Monitor ERP Arena

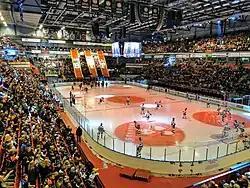
Interior

Monitor ERP Arena, formerly named Gavlerinken Arena (2014–2019), Läkerol Arena (2006–2014) and Gavlerinken (1967–2006), is an indoor sporting arena located in Gävle, Sweden. The capacity of the arena is 7,909 for ice hockey games and 11,000 for concerts which makes it the 8th largest ice hockey arena in Sweden. The arena is the home arena of the Brynäs IF ice hockey team.